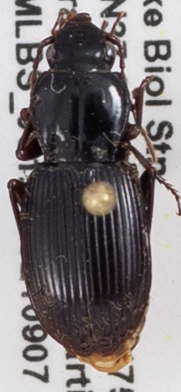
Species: Pterostichus tristis
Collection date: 2021-09-07
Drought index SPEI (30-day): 1.13
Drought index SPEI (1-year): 0.24
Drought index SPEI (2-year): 1.69